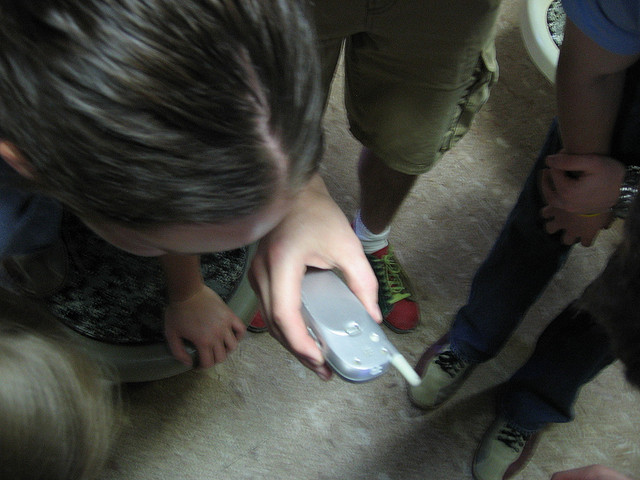
user: Given an image and a question. Answer the question in a short answer. Question: When was this communication device invented? Short Answer:
assistant: 1973